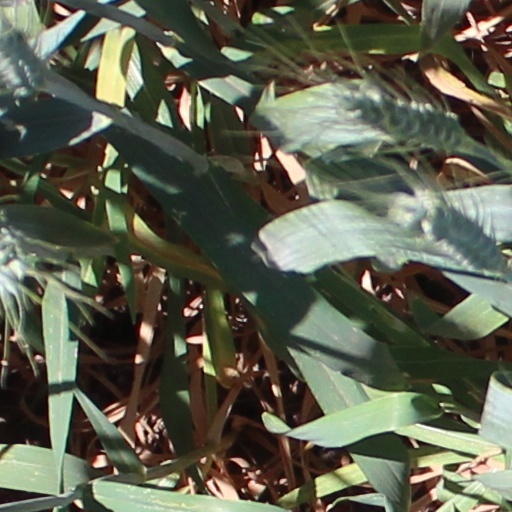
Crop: wheat